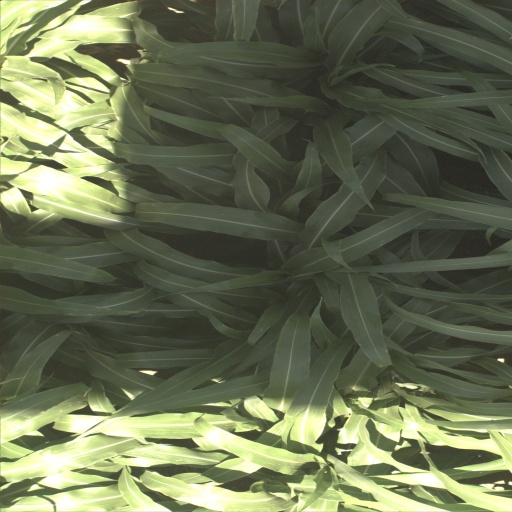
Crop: sorghum